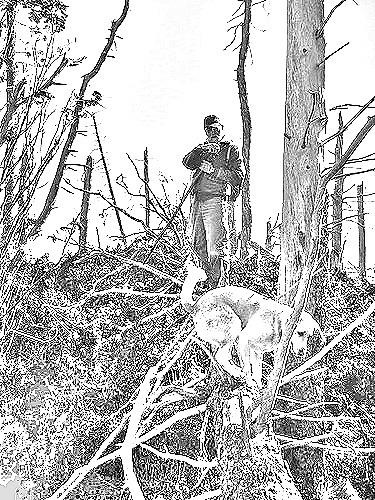
Portrait style: Sketch Portrait